International Express

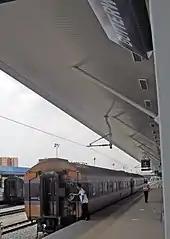
Bangkok to Butterworth train, Butterworth Train Station

The train passes cities and towns along the eastern gulf coast of southern Thailand on the upper Malay Peninsula. These include Nakhon Pathom, Hua Hin, Surat Thani, Hat Yai. The train crosses the Thai-Malaysian border and stop at Padang Besar.